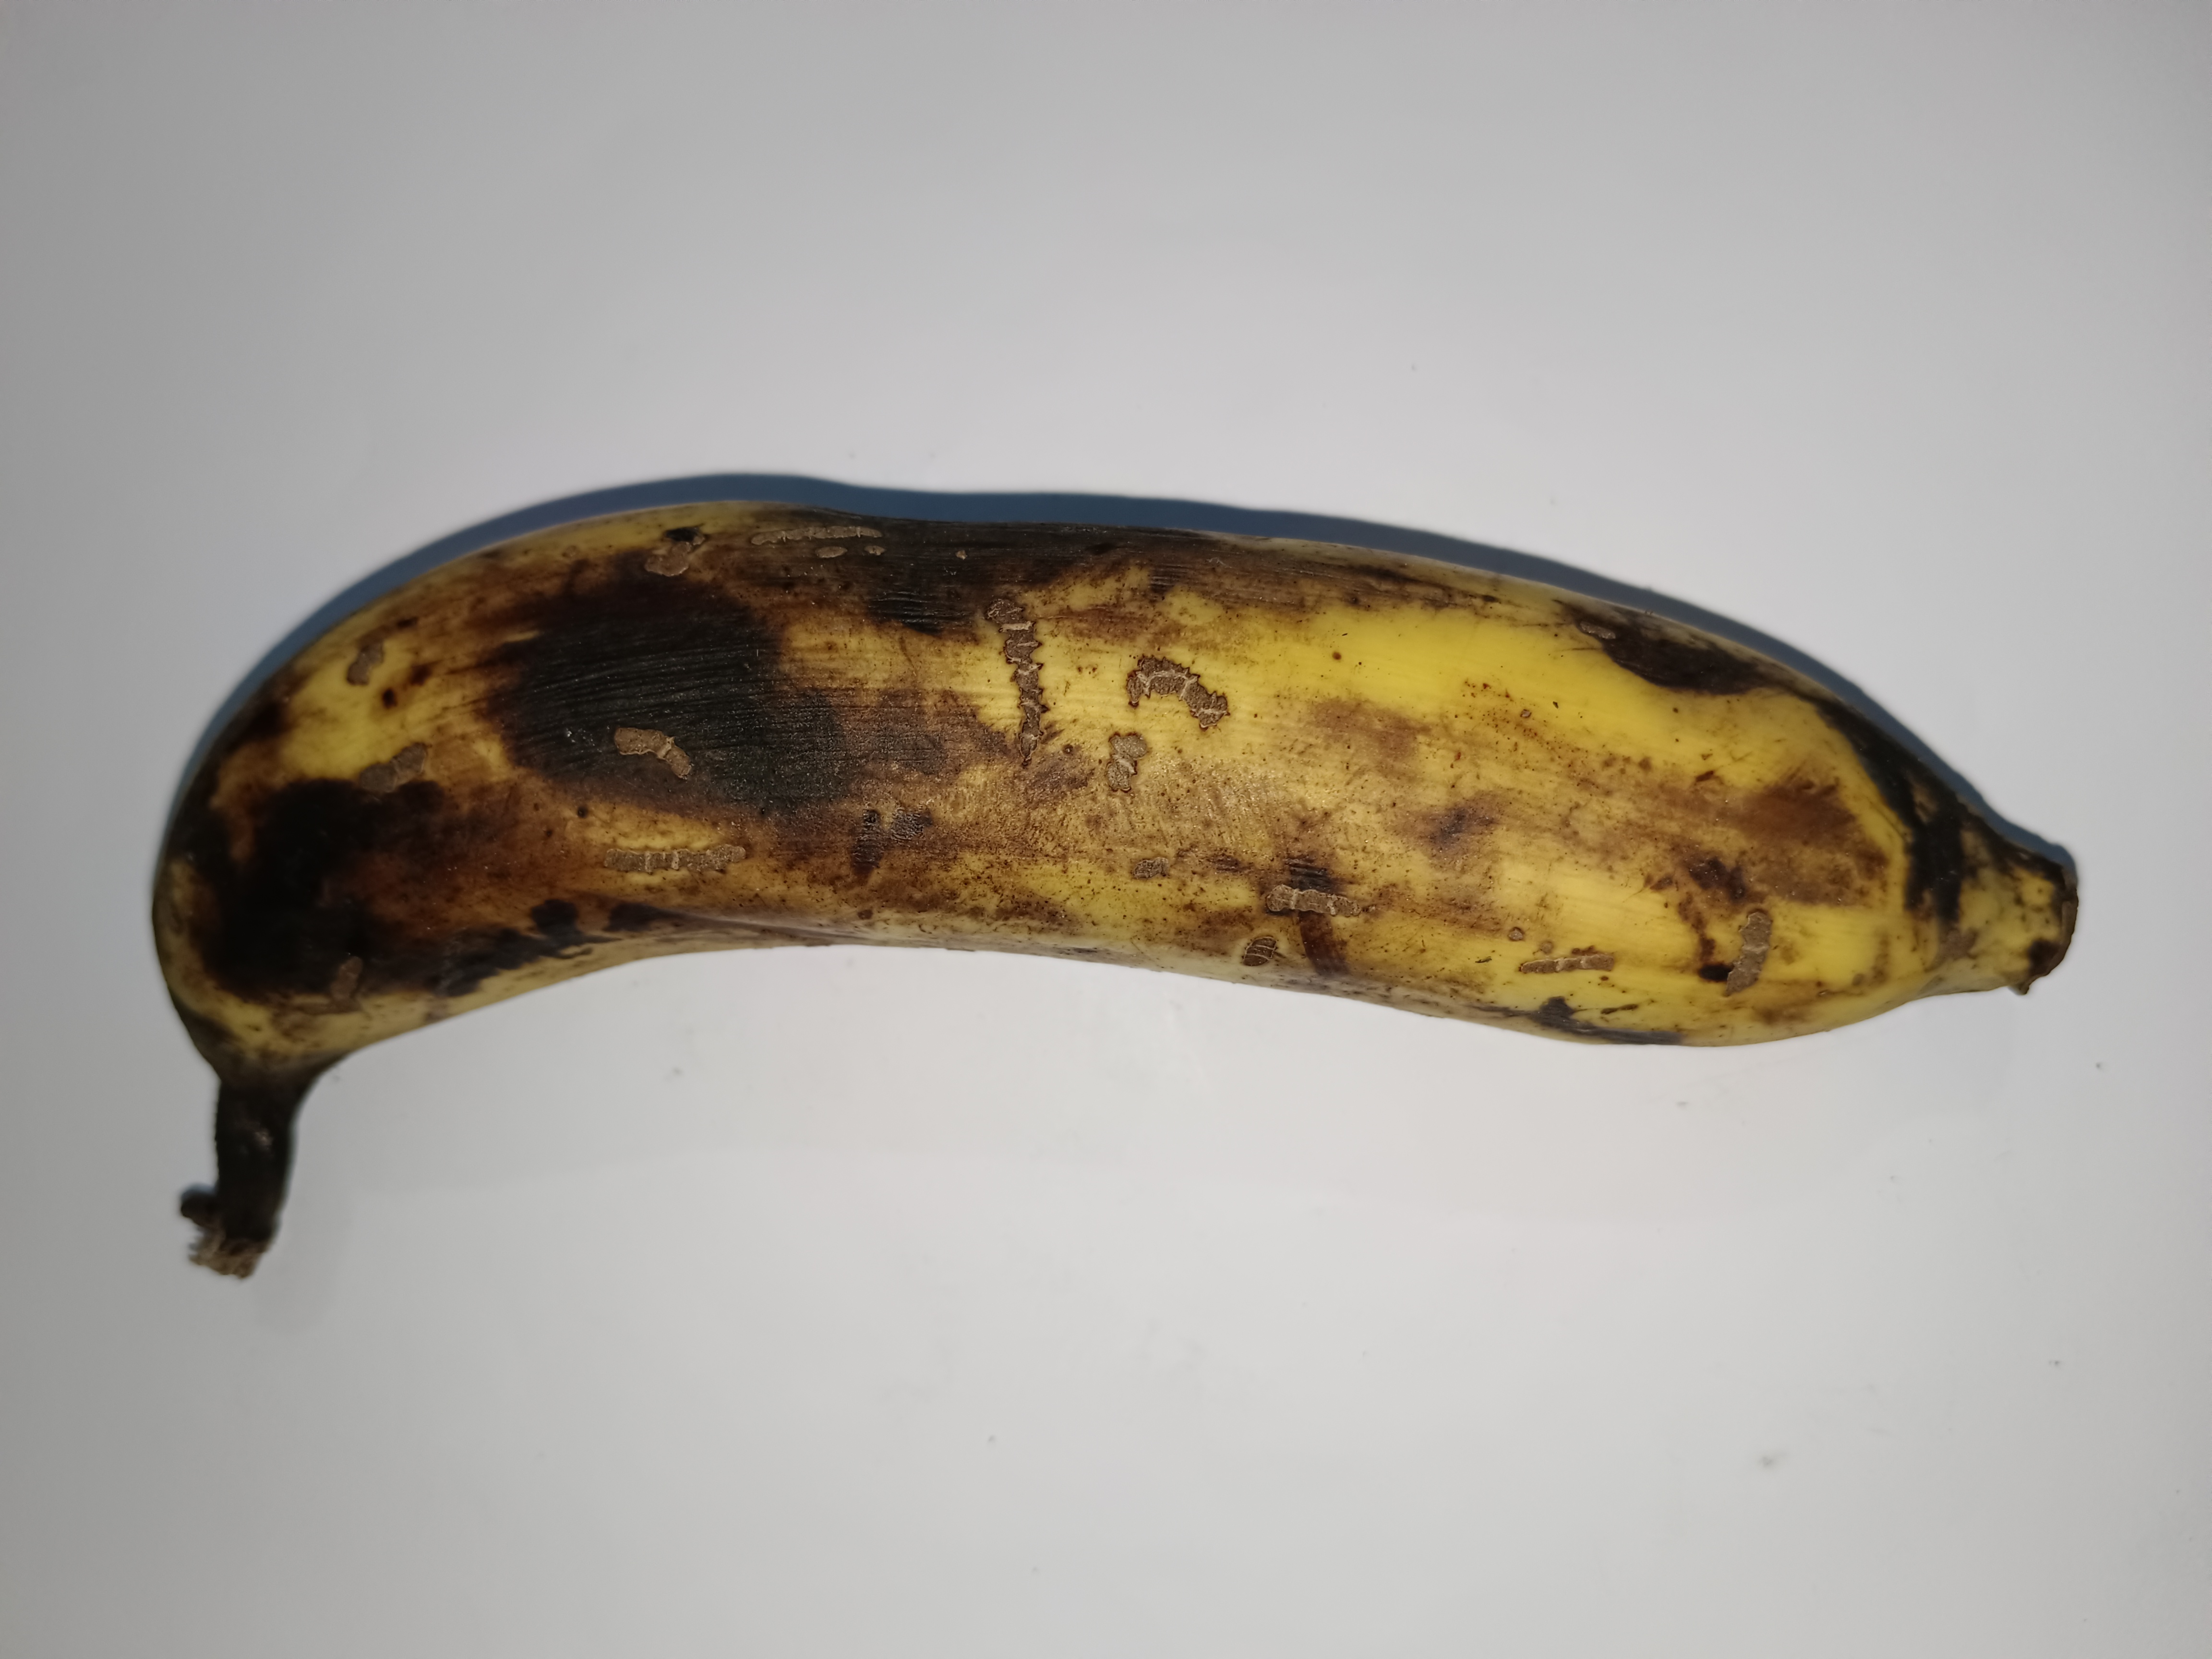
Banana variety: Shagor